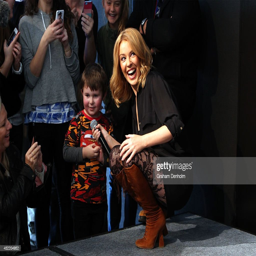
person meets with a young fan at an event held .